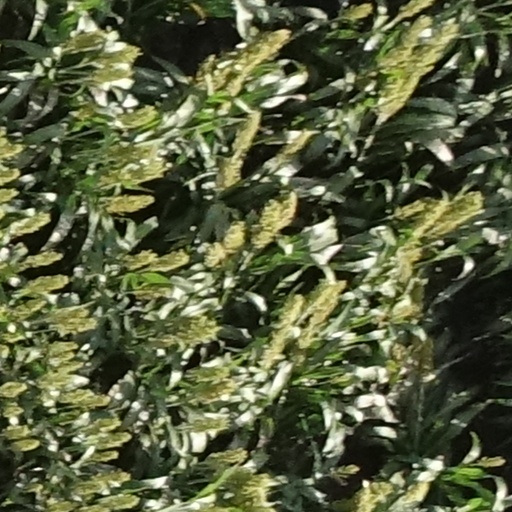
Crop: sorghum